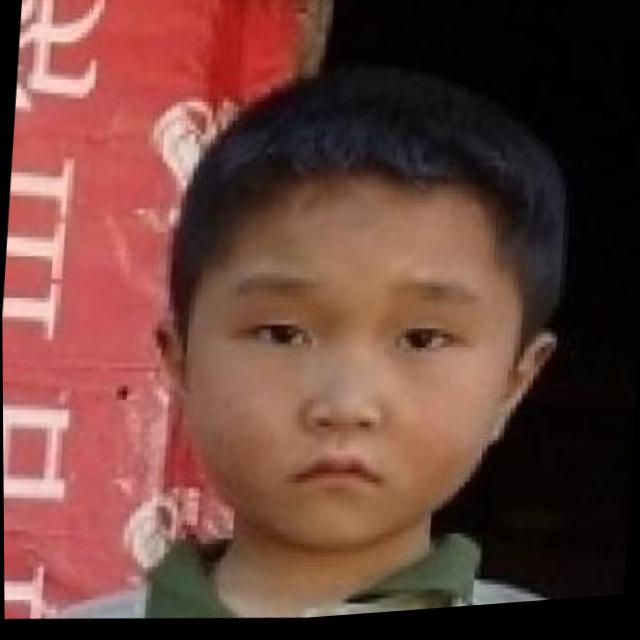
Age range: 0-12